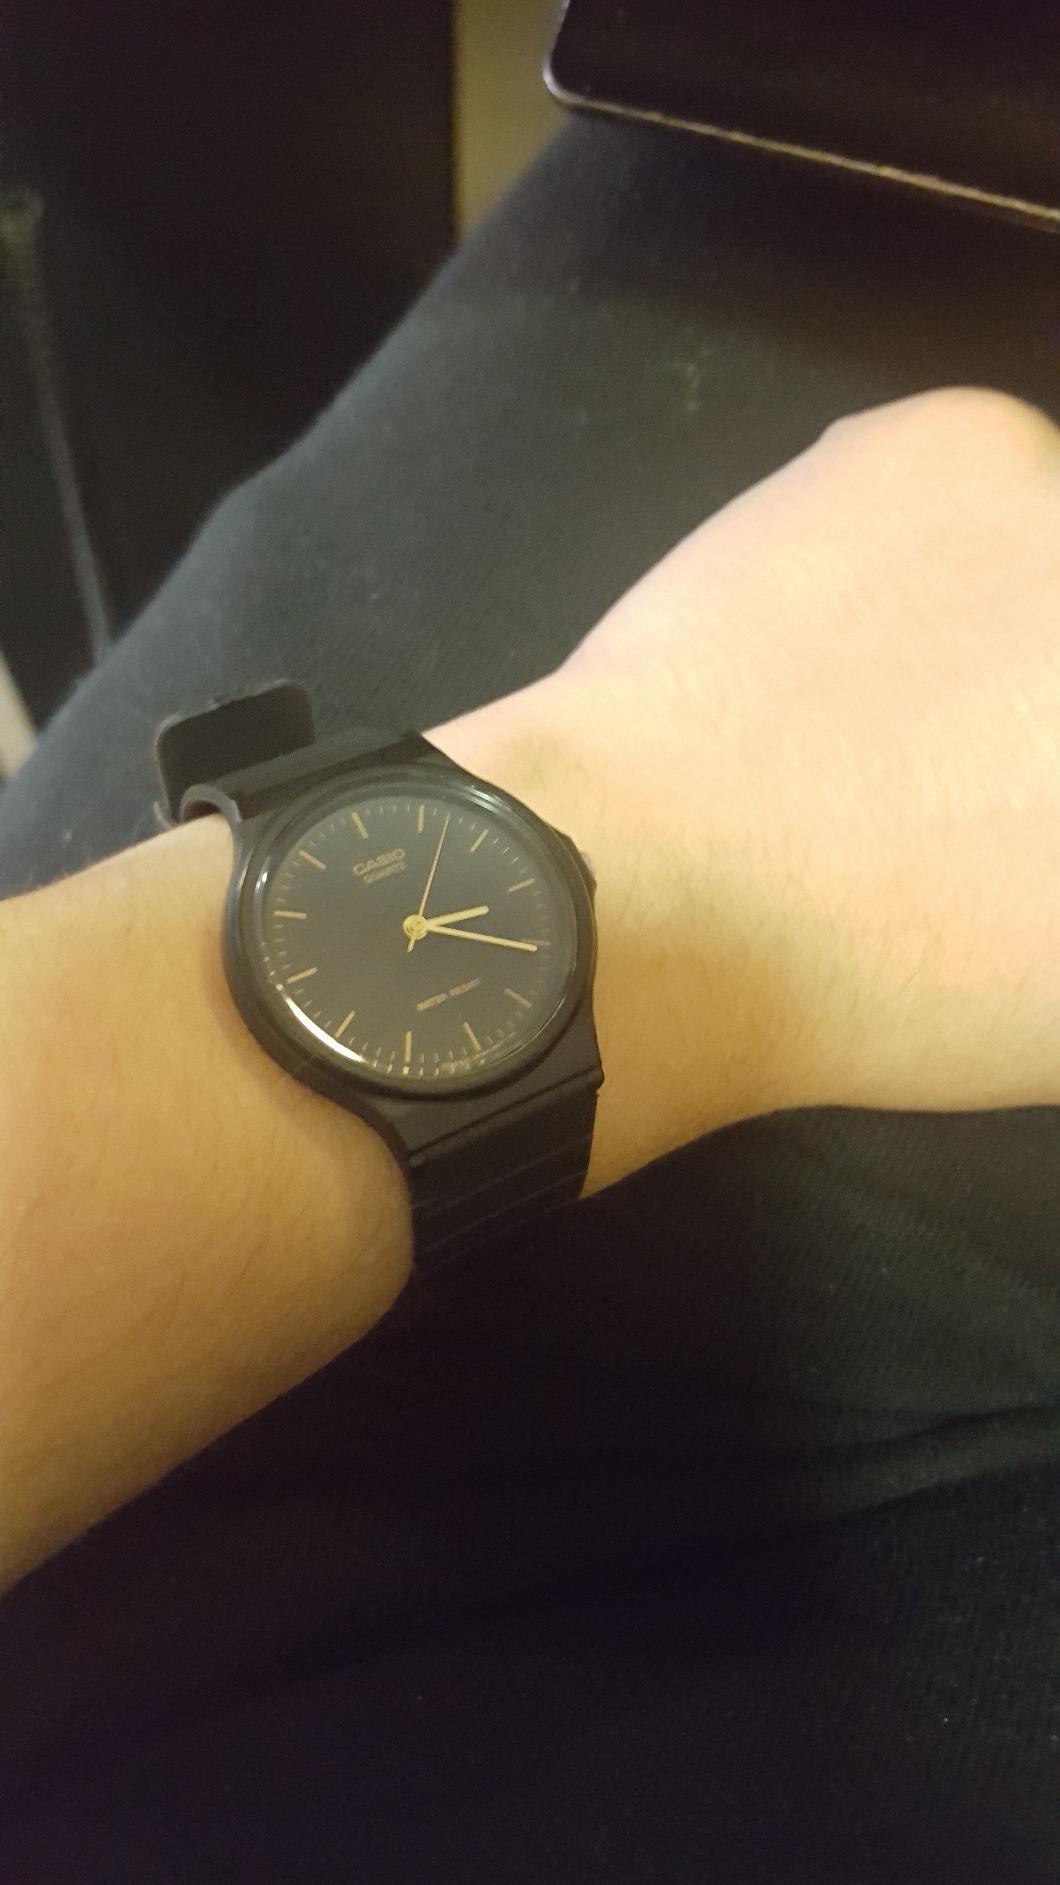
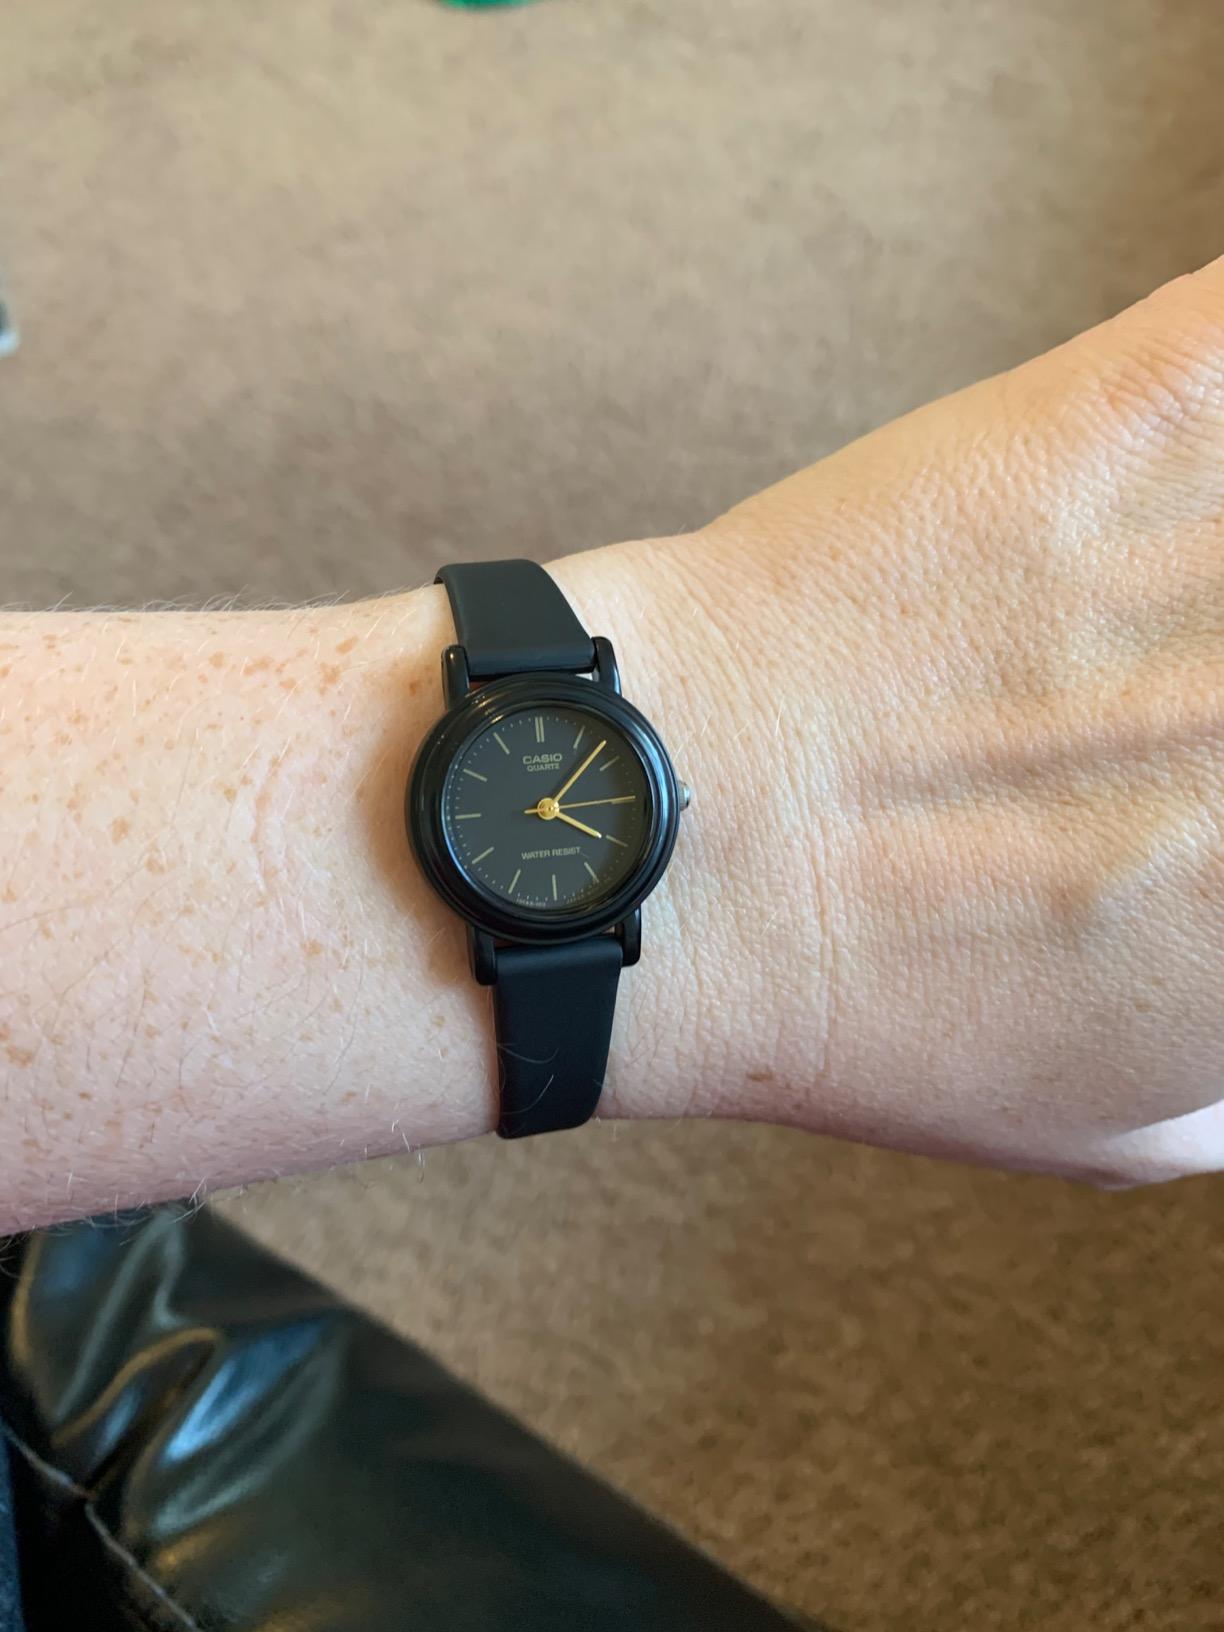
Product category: accessories_watch
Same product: no